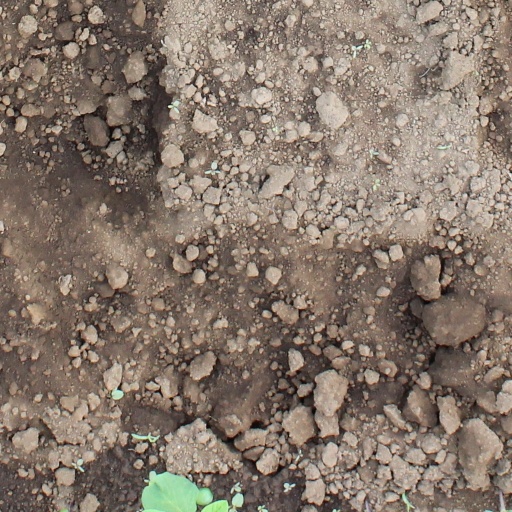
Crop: soybean